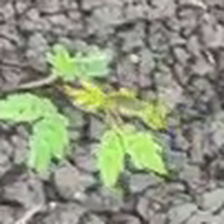
Weed species: Dwarf_cassia_(Chamaecrista pumila)